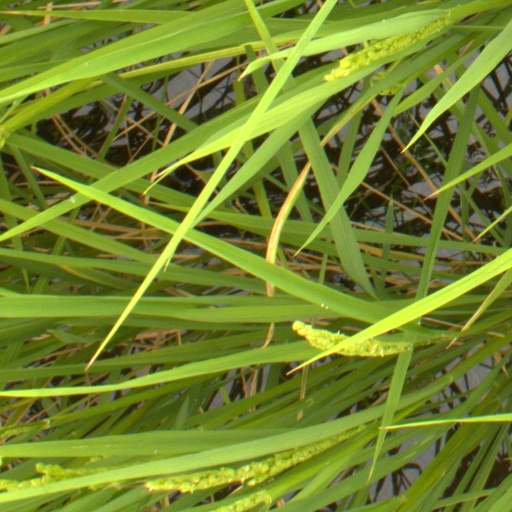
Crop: rice